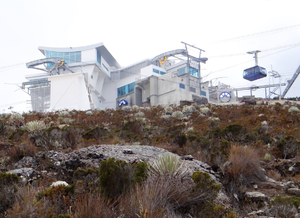
Le téléphérique de Mérida est un téléphérique situé à Mérida au Venezuela. Il est constitué de quatre tronçons et relie la ville de Mérida au Pico Espejo situé à proximité du Pico Bolívar, sommet culminant du Venezuela. Avec une altitude maximale de 4 765 mètres, c'est le plus haut téléphérique du monde. Il est aussi le plus long téléphérique en plusieurs tronçons au monde avec une longueur de 12,5 km Après avoir fermé pour rénovation en 2008, le téléphérique est de nouveau ouvert en 2016.